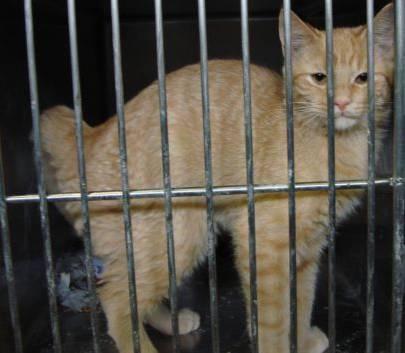
cat